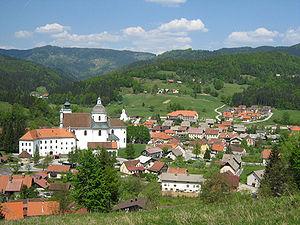
Gornji Grad est une commune située dans la région de la Basse-Styrie en Slovénie.
Zreče est une commune située dans la région de Basse-Styrie en Slovénie.